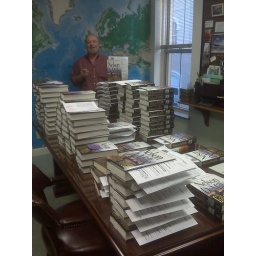
Nelson DeMille in his office library signing books for friends and fans. November 2008